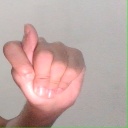
अक्षर: ट